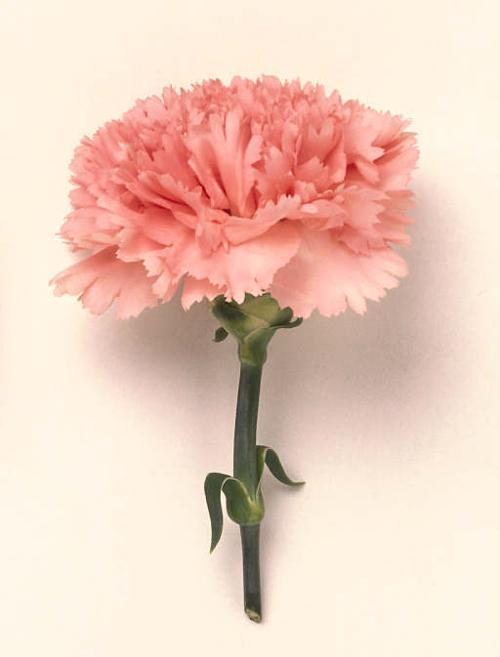
Label: carnation